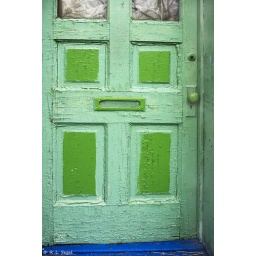
An old green door on N. Halsted Street in Chicago